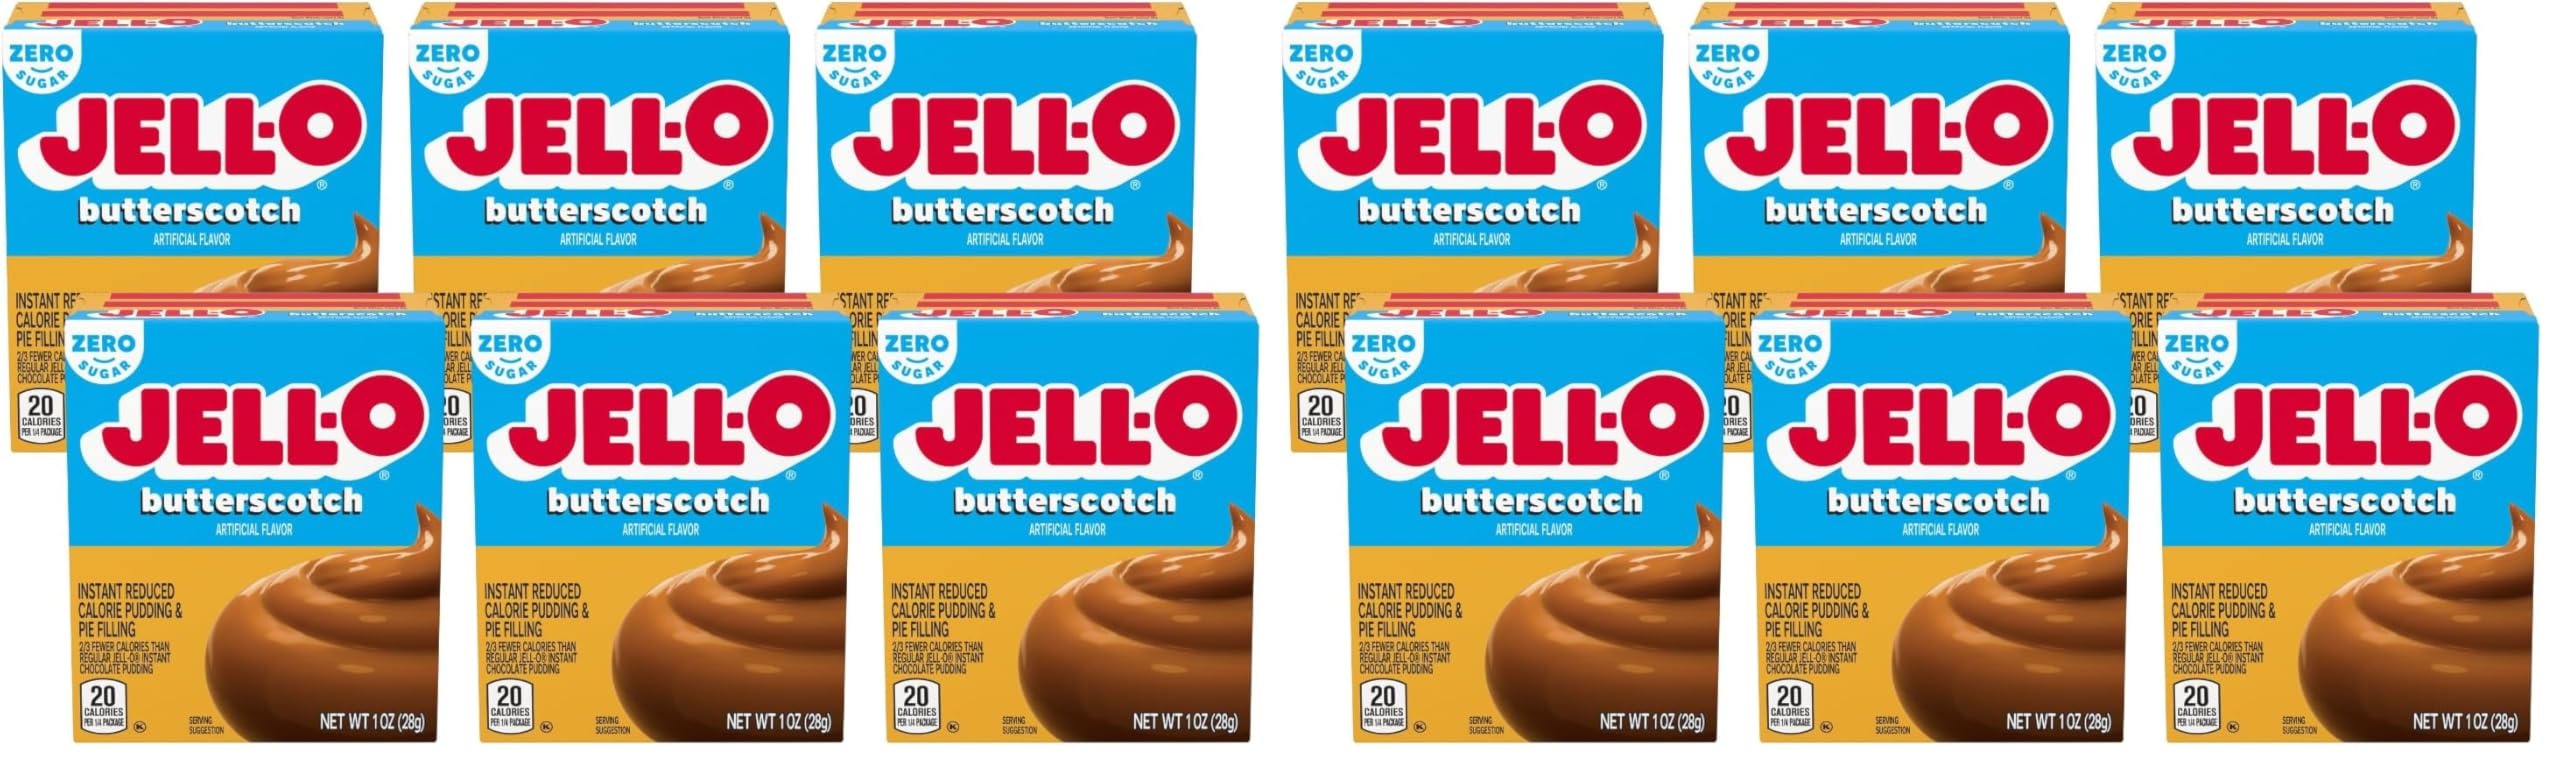
Item Name: Jell-O Instant Butterscotch Sugar-Free Fat Free Pudding & Pie Filling (1 oz Boxes, Pack of 12)
Value: 12.0
Unit: Ounce

Price: 13.56